Bradley color wheel

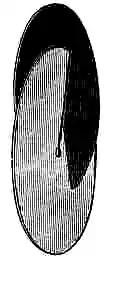
Two Maxwell Disks slotting together

The tool added a crank to rotate the wheel, graduated markings along the circumference of the disks (allowing precise color measurement) and in the center added the shade of grey required to create the color.